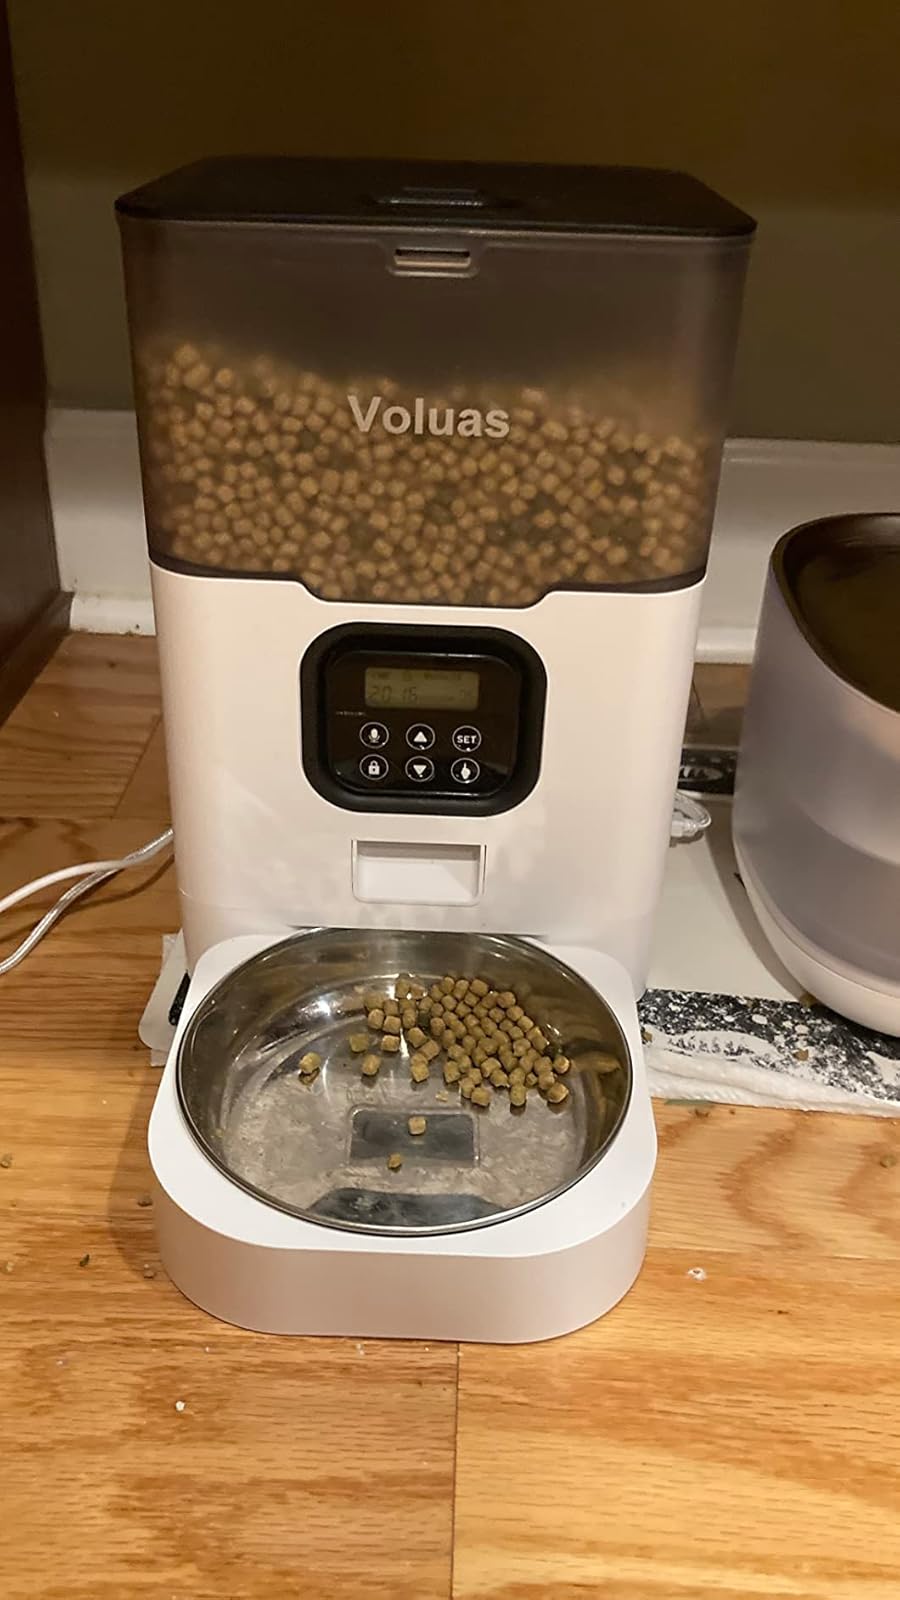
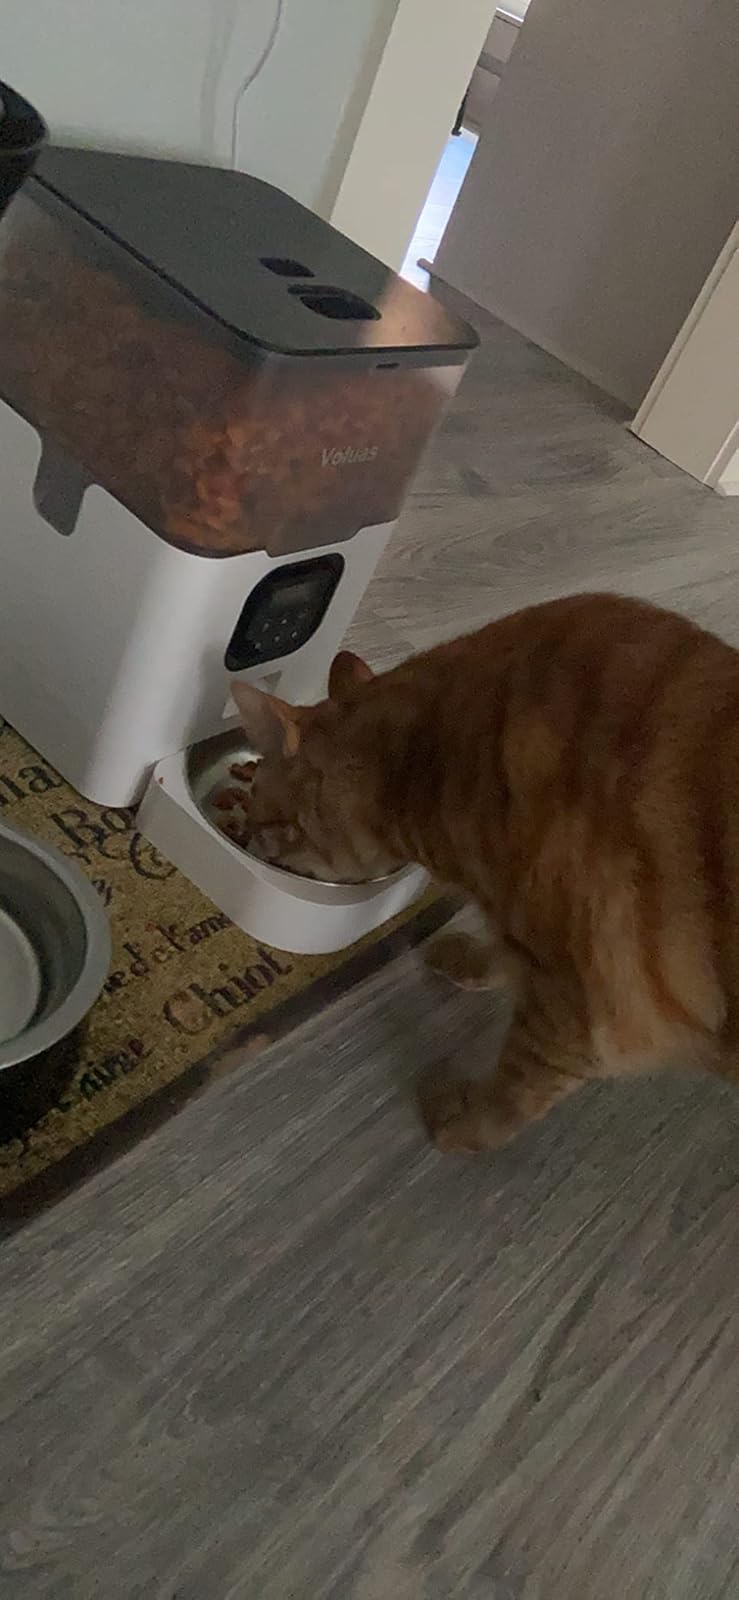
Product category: items_feeder
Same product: yes